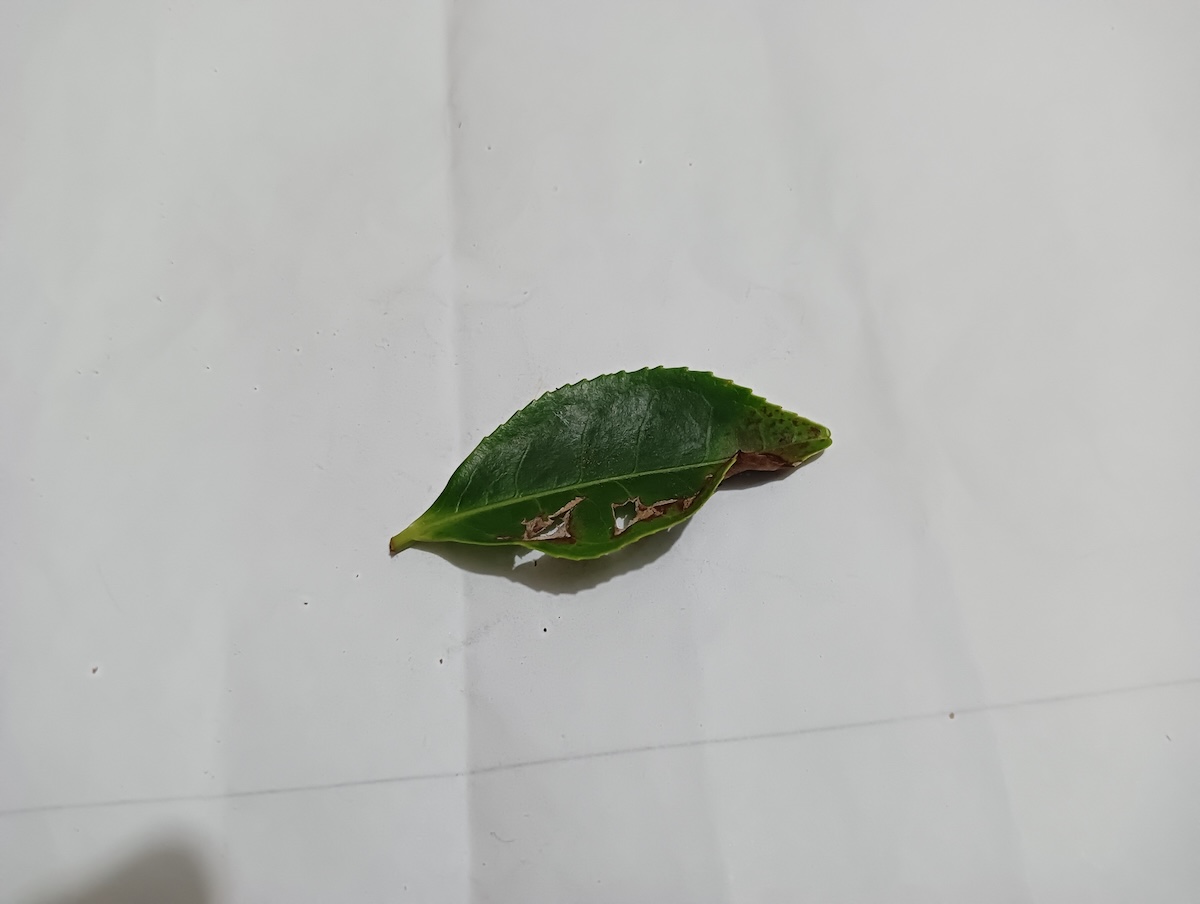
Label: Gray Blight